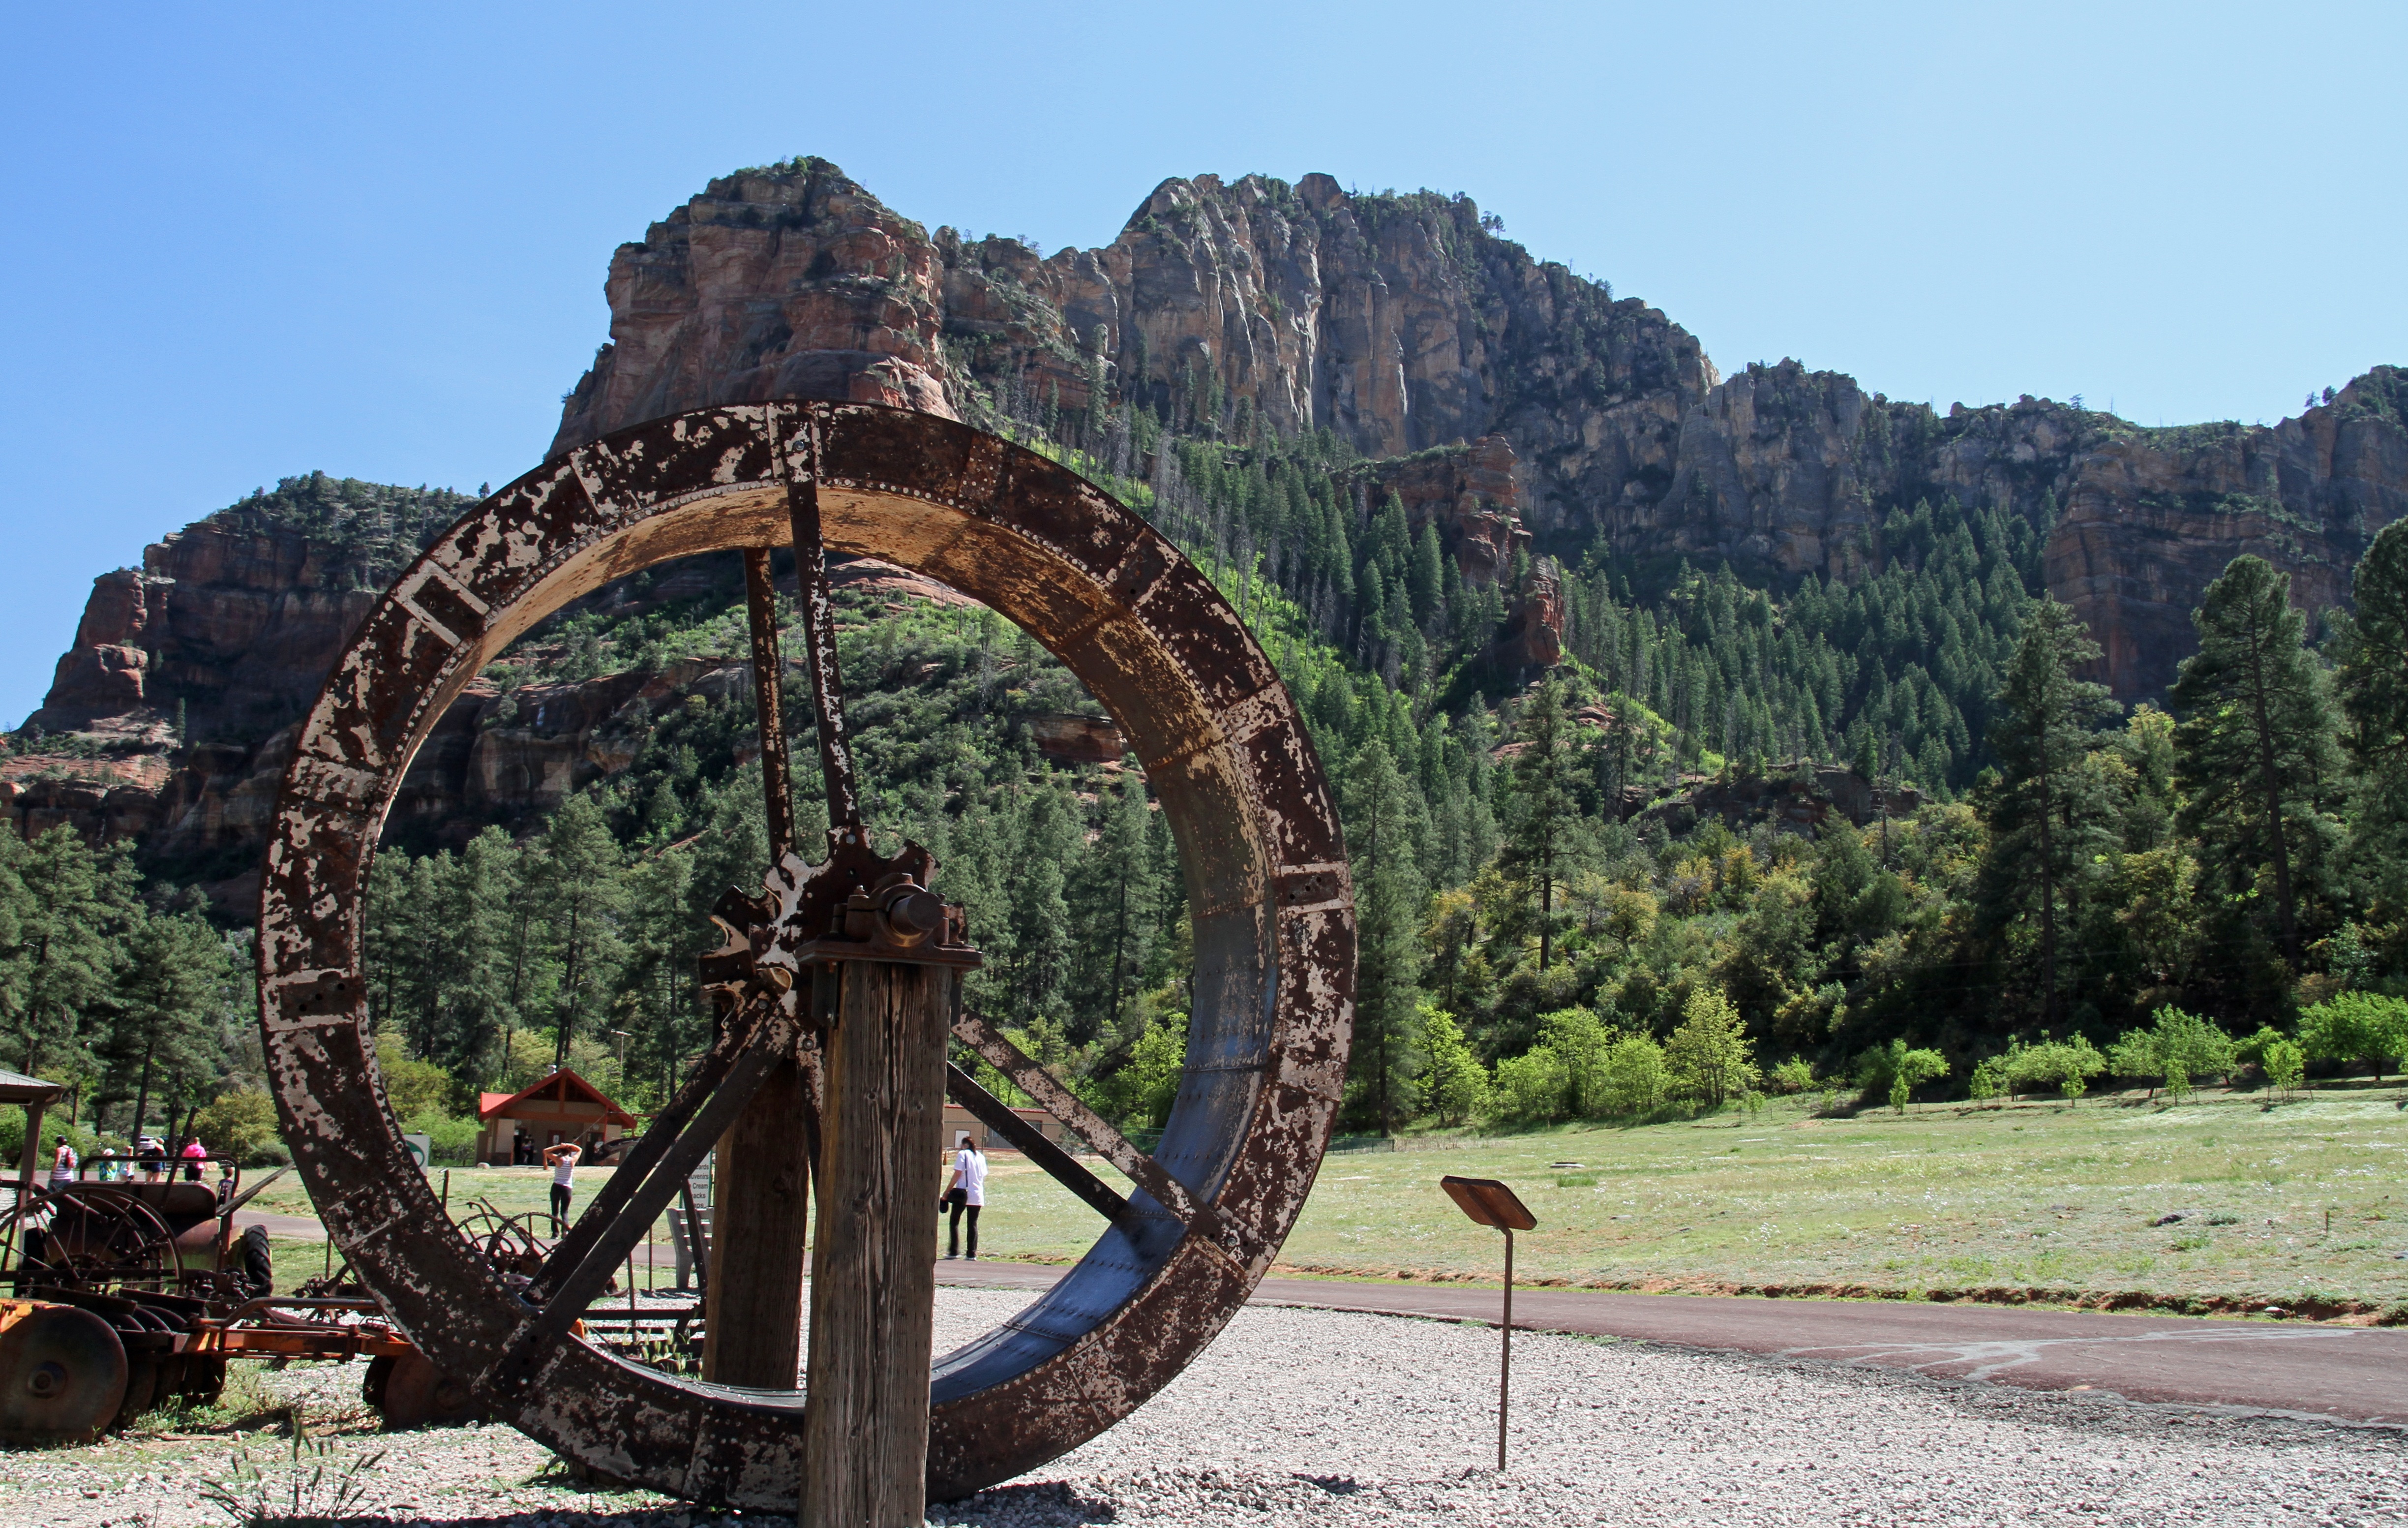
rock, desert, formation, arch, park, usa, landmark, canyon, tourism, arizona, sculpture, sedona, red rocks, buttes, ancient history, slide rock